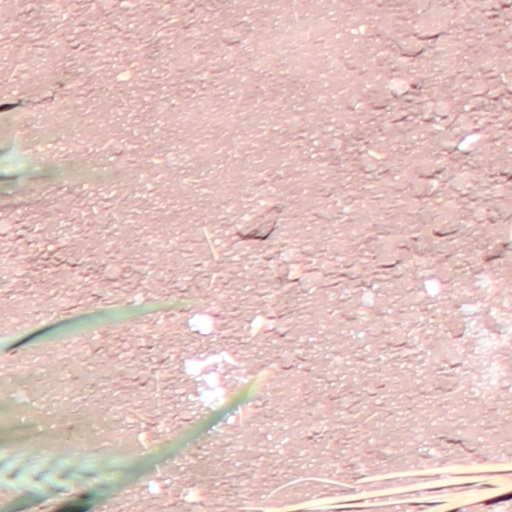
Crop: wheat